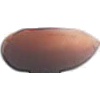
Label: Hazelnut 1